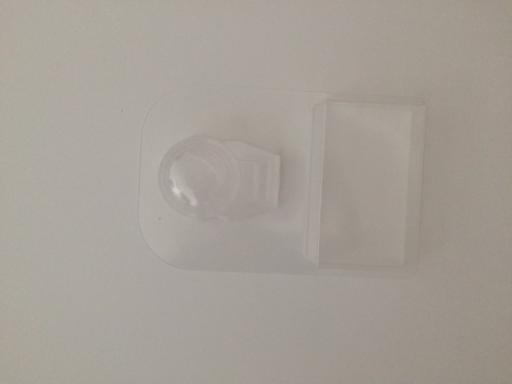
Waste category: plastic